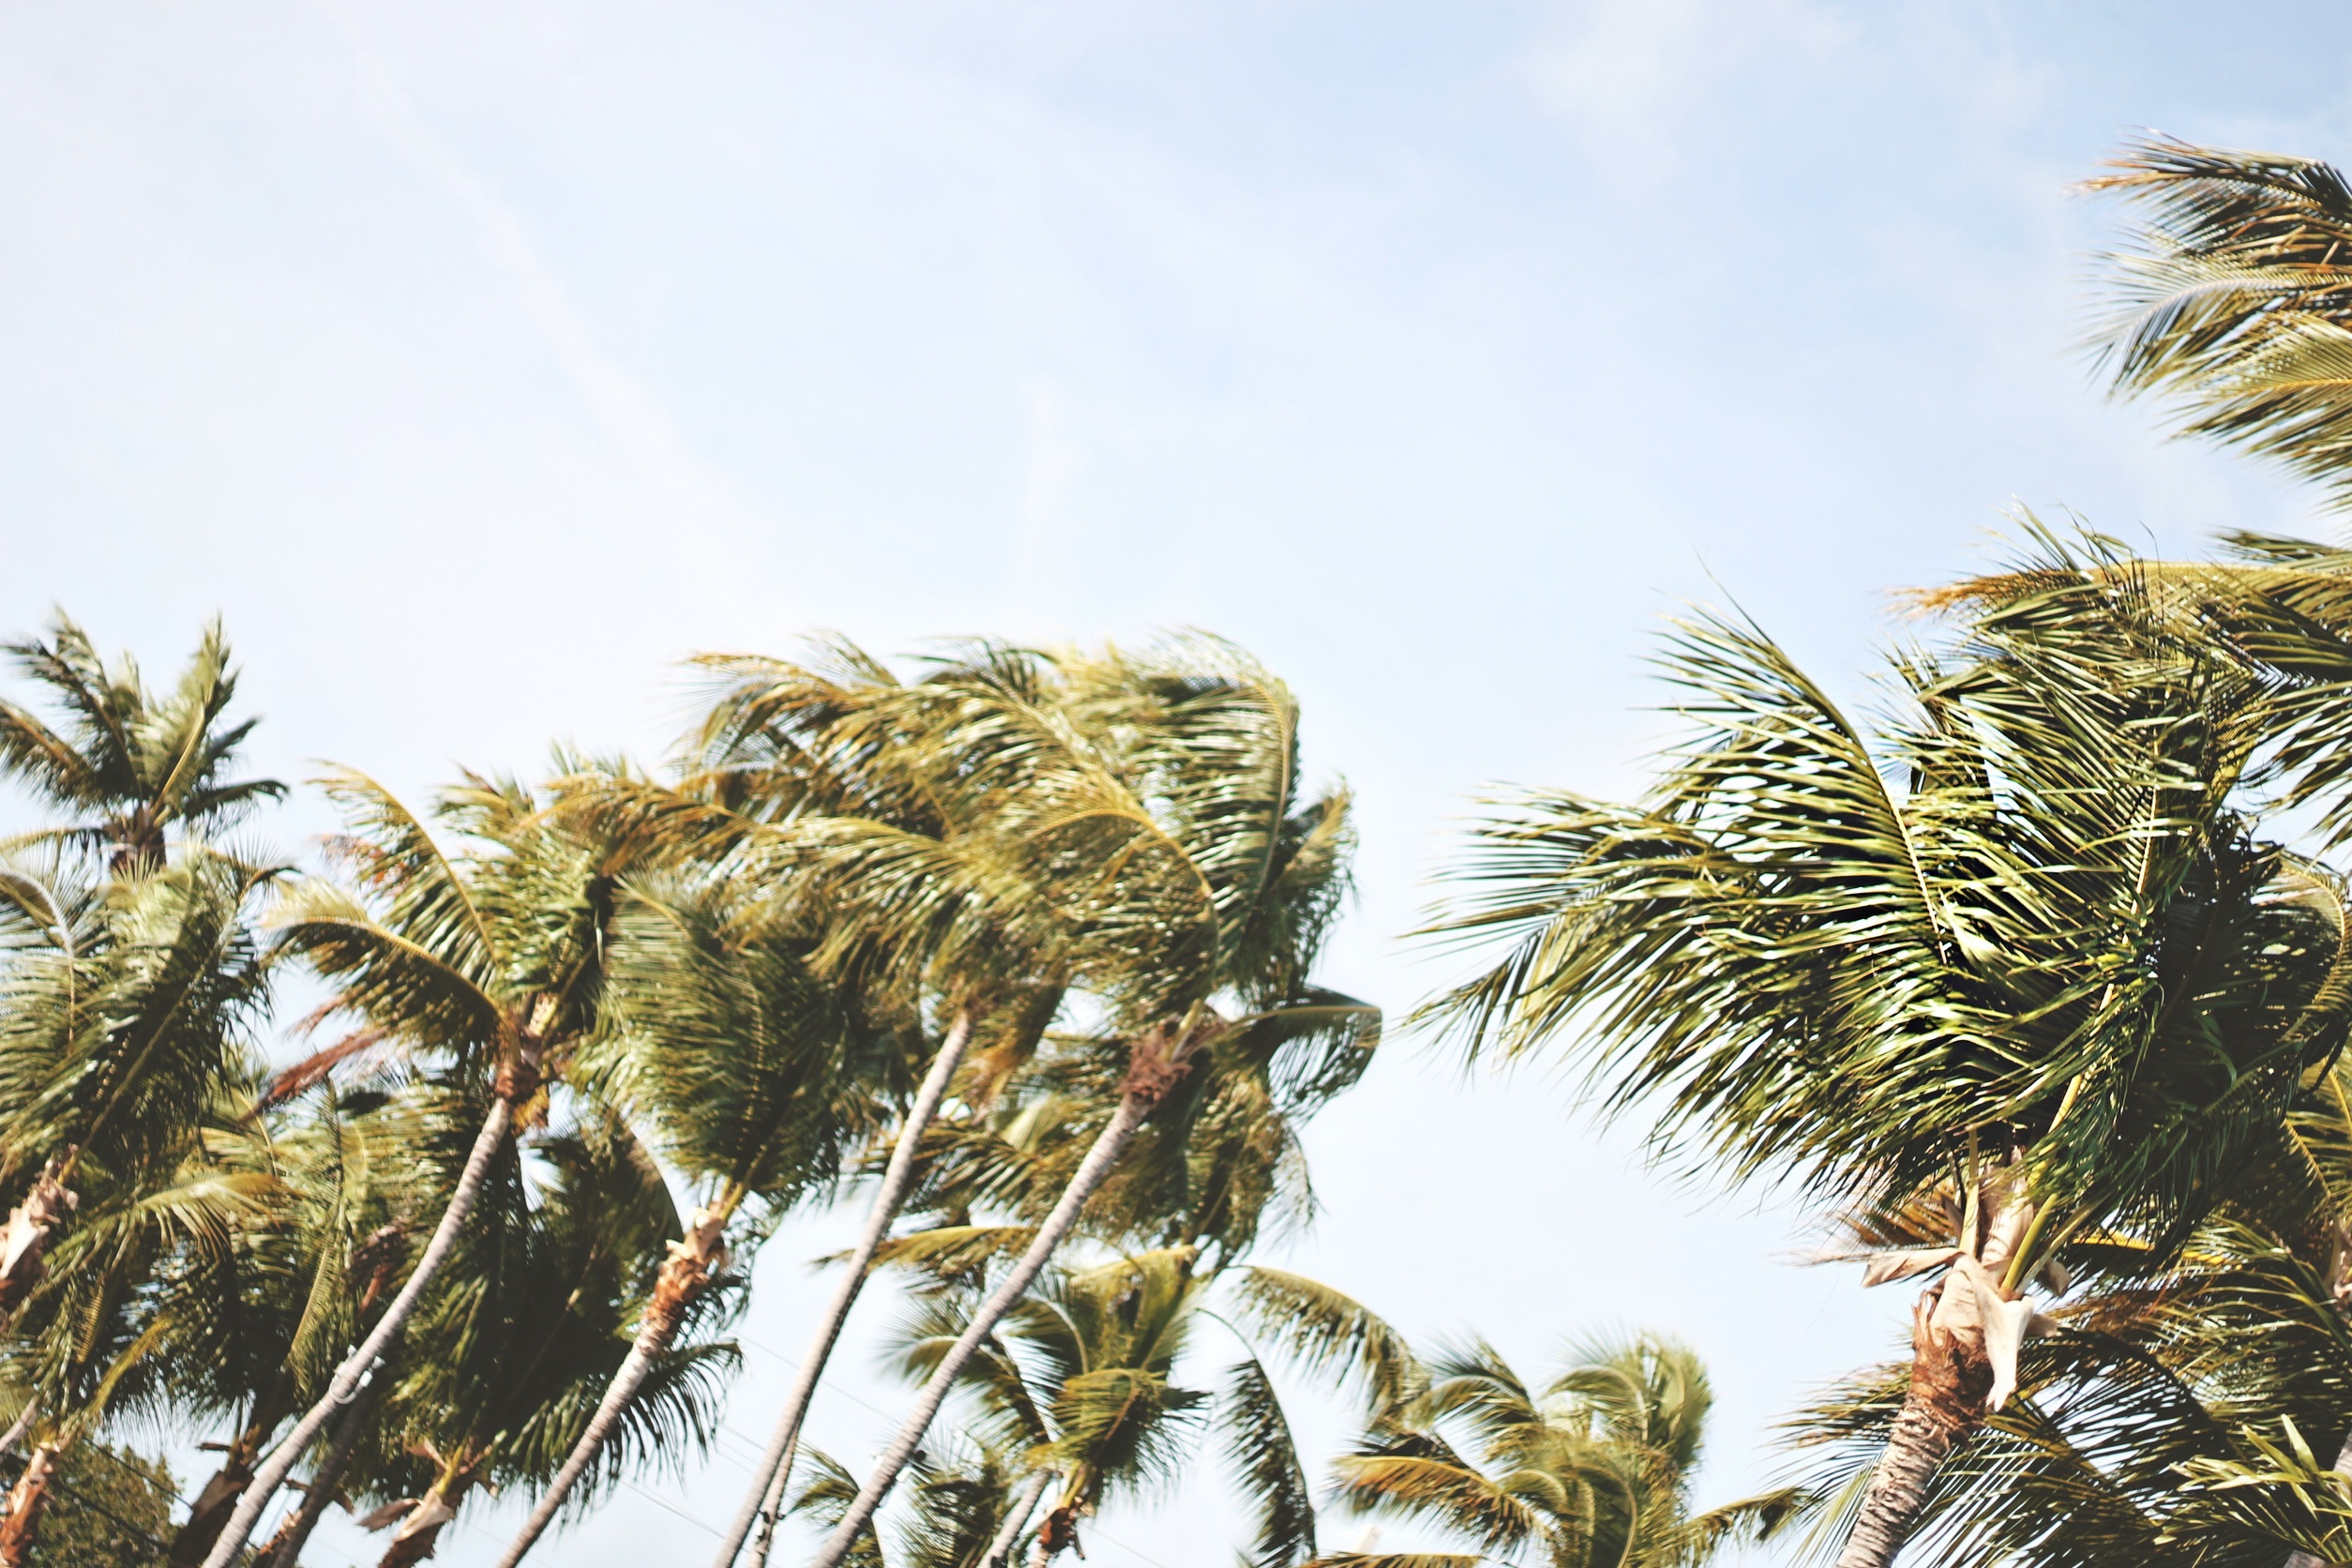
landscape, tree, grass, branch, plant, sky, field, flower, wind, vacation, travel, food, green, paradise, produce, crop, tropical, agriculture, tourism, flora, palm trees, flowering plant, date palm, grass family, woody plant, land plant, arecales, palm family, borassus flabellifer